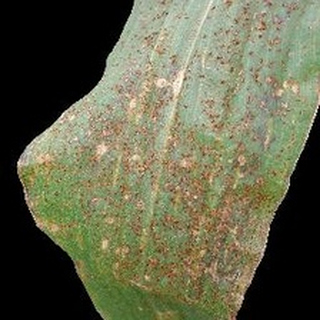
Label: corn_common_rust